Roger Fidler

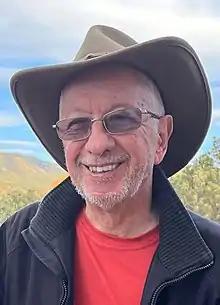
Fidler in 2021

Roger Fidler (born January 21, 1943, in Mount Vernon, Washington) is an internationally recognized digital news media pioneer and journalist. He is best known for his prototypes of digital newspapers and mobile tablets, which he first described in a 1981 essay he wrote and illustrated for an Associated Press Managing Editors special report titled Newspapers in the Year 2000. In 1994, he produced a video at the Knight Ridder Information Design Laboratory, titled “The Tablet Newspaper: A Vision for the Future,” that demonstrated how tablets might be used for reading newspapers early in the twenty-first century. After Steve Jobs launched the Apple iPad in 2010, a digital copy of his video went viral on the web and embroiled Fidler in a global patent war between Apple and Samsung.